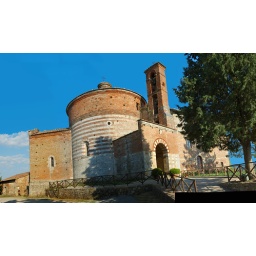
Chapel on hill above the main building